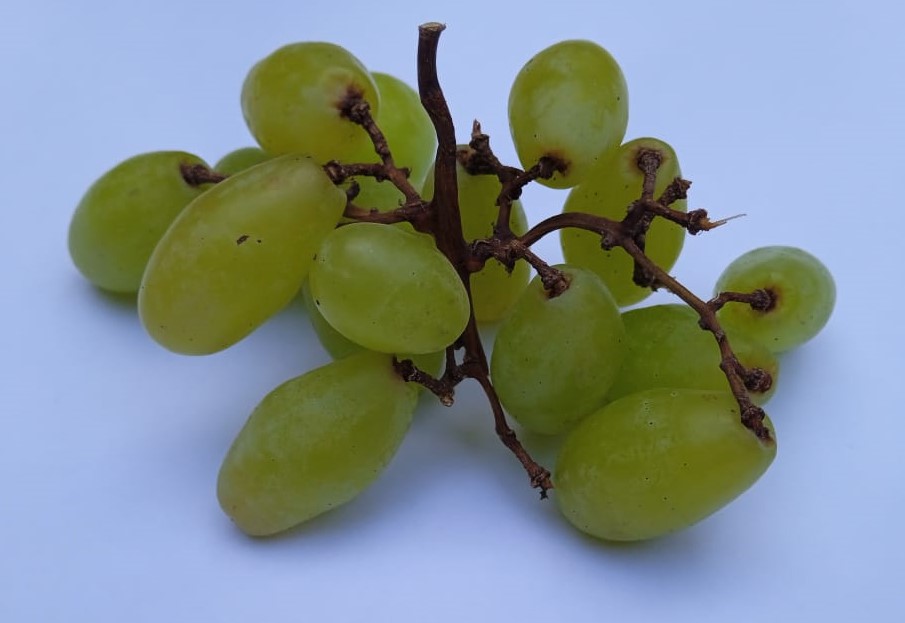
Fruit: grape
Condition: fresh